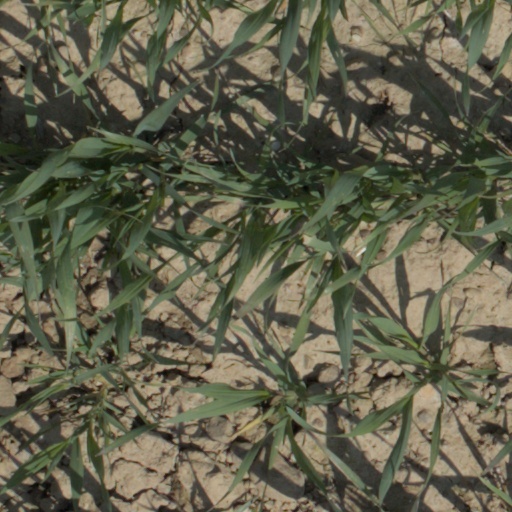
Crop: wheat